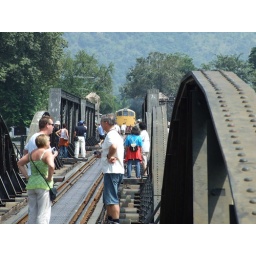
Bangkok, bridge over the river kwai